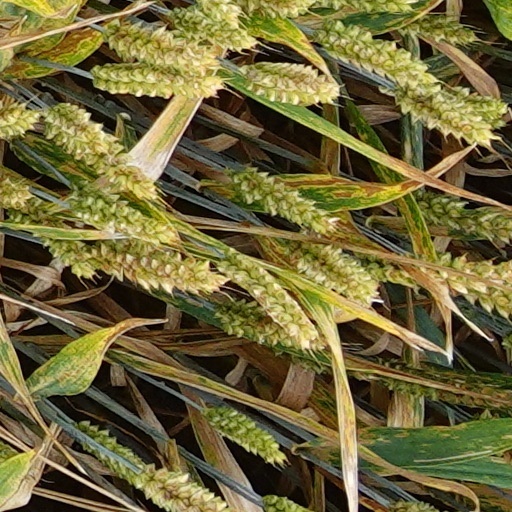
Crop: wheat